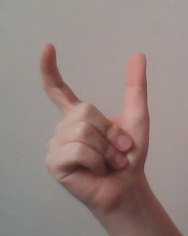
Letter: nun